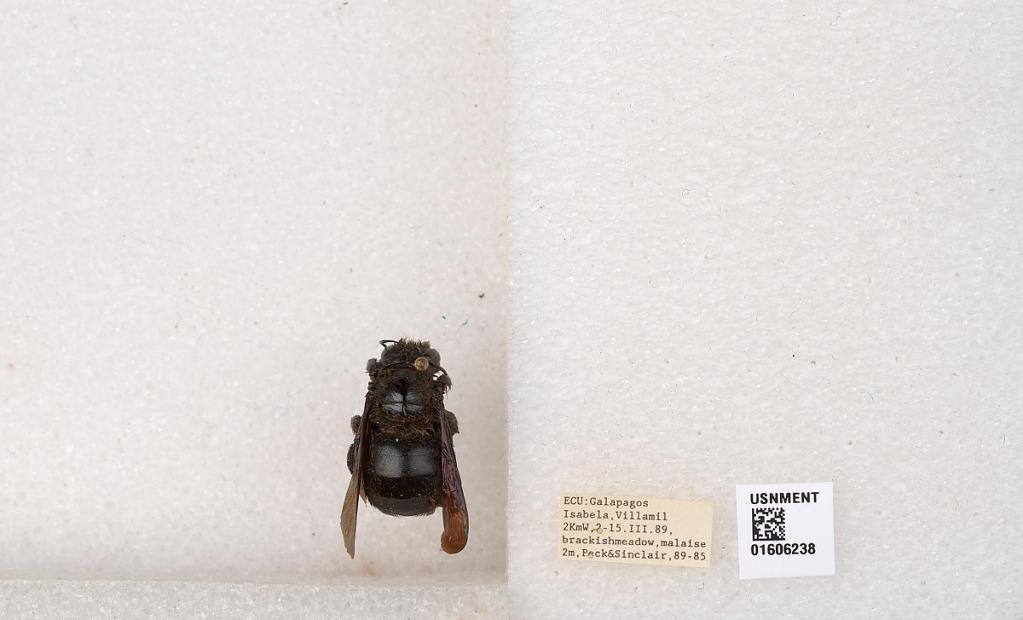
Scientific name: Xylocopa (Neoxylocopa) darwini Cockerell
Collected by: Peck & Sinclair
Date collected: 1989-3-2
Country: Ecuador
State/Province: Galapagos
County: Isabela
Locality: Isabela, Villamil 2KmW
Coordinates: -0.953411, -90.9847